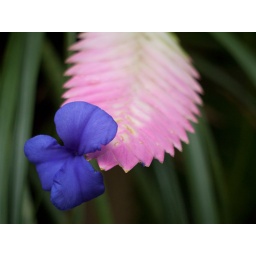
I thought this was a lovely flower to play around with depth of field and perspective.